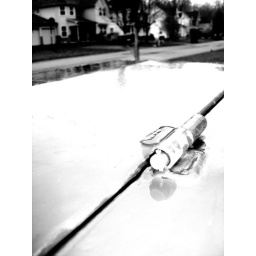
this is the electricity box in my front yard. it was raining all day. i like the white house.